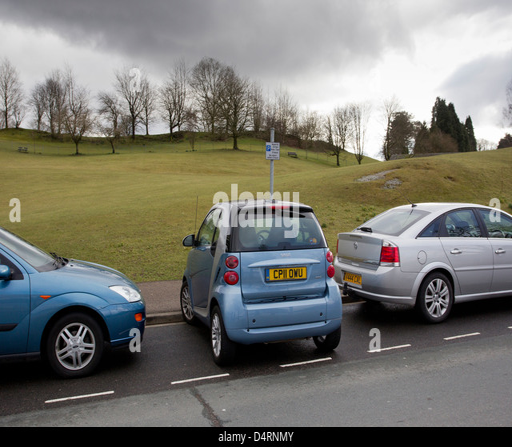
the legal confusion over perpendicular parking smart car parking in small space between other cars